Lavaca River

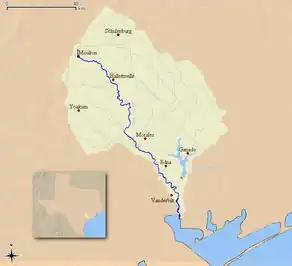
Map of the Lavaca River and associated watershed

The Lavaca River is a navigable river in Texas. It begins in the northeastern part of Gonzales County, and travels generally southeast for until it empties into Lavaca Bay, a component of Matagorda Bay.